Challenge International de Tourisme 1930

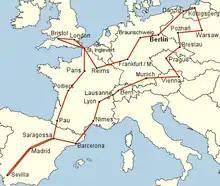
Circuit over Europe

Most of the aircraft in the contest were popular sport planes of the late 1920s, that took part in the previous contest as well, like de Havilland Gipsy Moth DH-60G, which was the main aircraft of the British and Spanish teams. These aircraft had mostly open cabs, and were built in mostly low-wing (29) or high-wing (17) layout, only 13 were biplanes (and 1 mid-wing). Only five were of all-metal construction, most were all-wooden. On contrary to a previous contest, there appeared also some special aircraft, better suited to meet the Challenge demands. First of all, they were German BFW M.23c and Klemm L 25E, being new variants of successful machines of 1929 – wooden low-wing monoplanes with closed canopy, belonging to lighter category, yet fitted with powerful Argus engines, having better chance in technical trials. All aircraft in the contest had fixed conventional landing gear and had no wing mechanization (slats or flaps) yet.